Moelingen

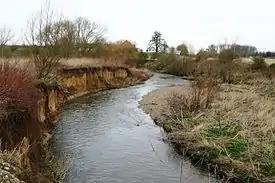
Berwinne river, some 50 meters from the place where it flows into the Meuse river

It is located in the valley of the Meuse river and on the river Berwinne (Berwijn), which, a little further westward, flows into the Meuse.